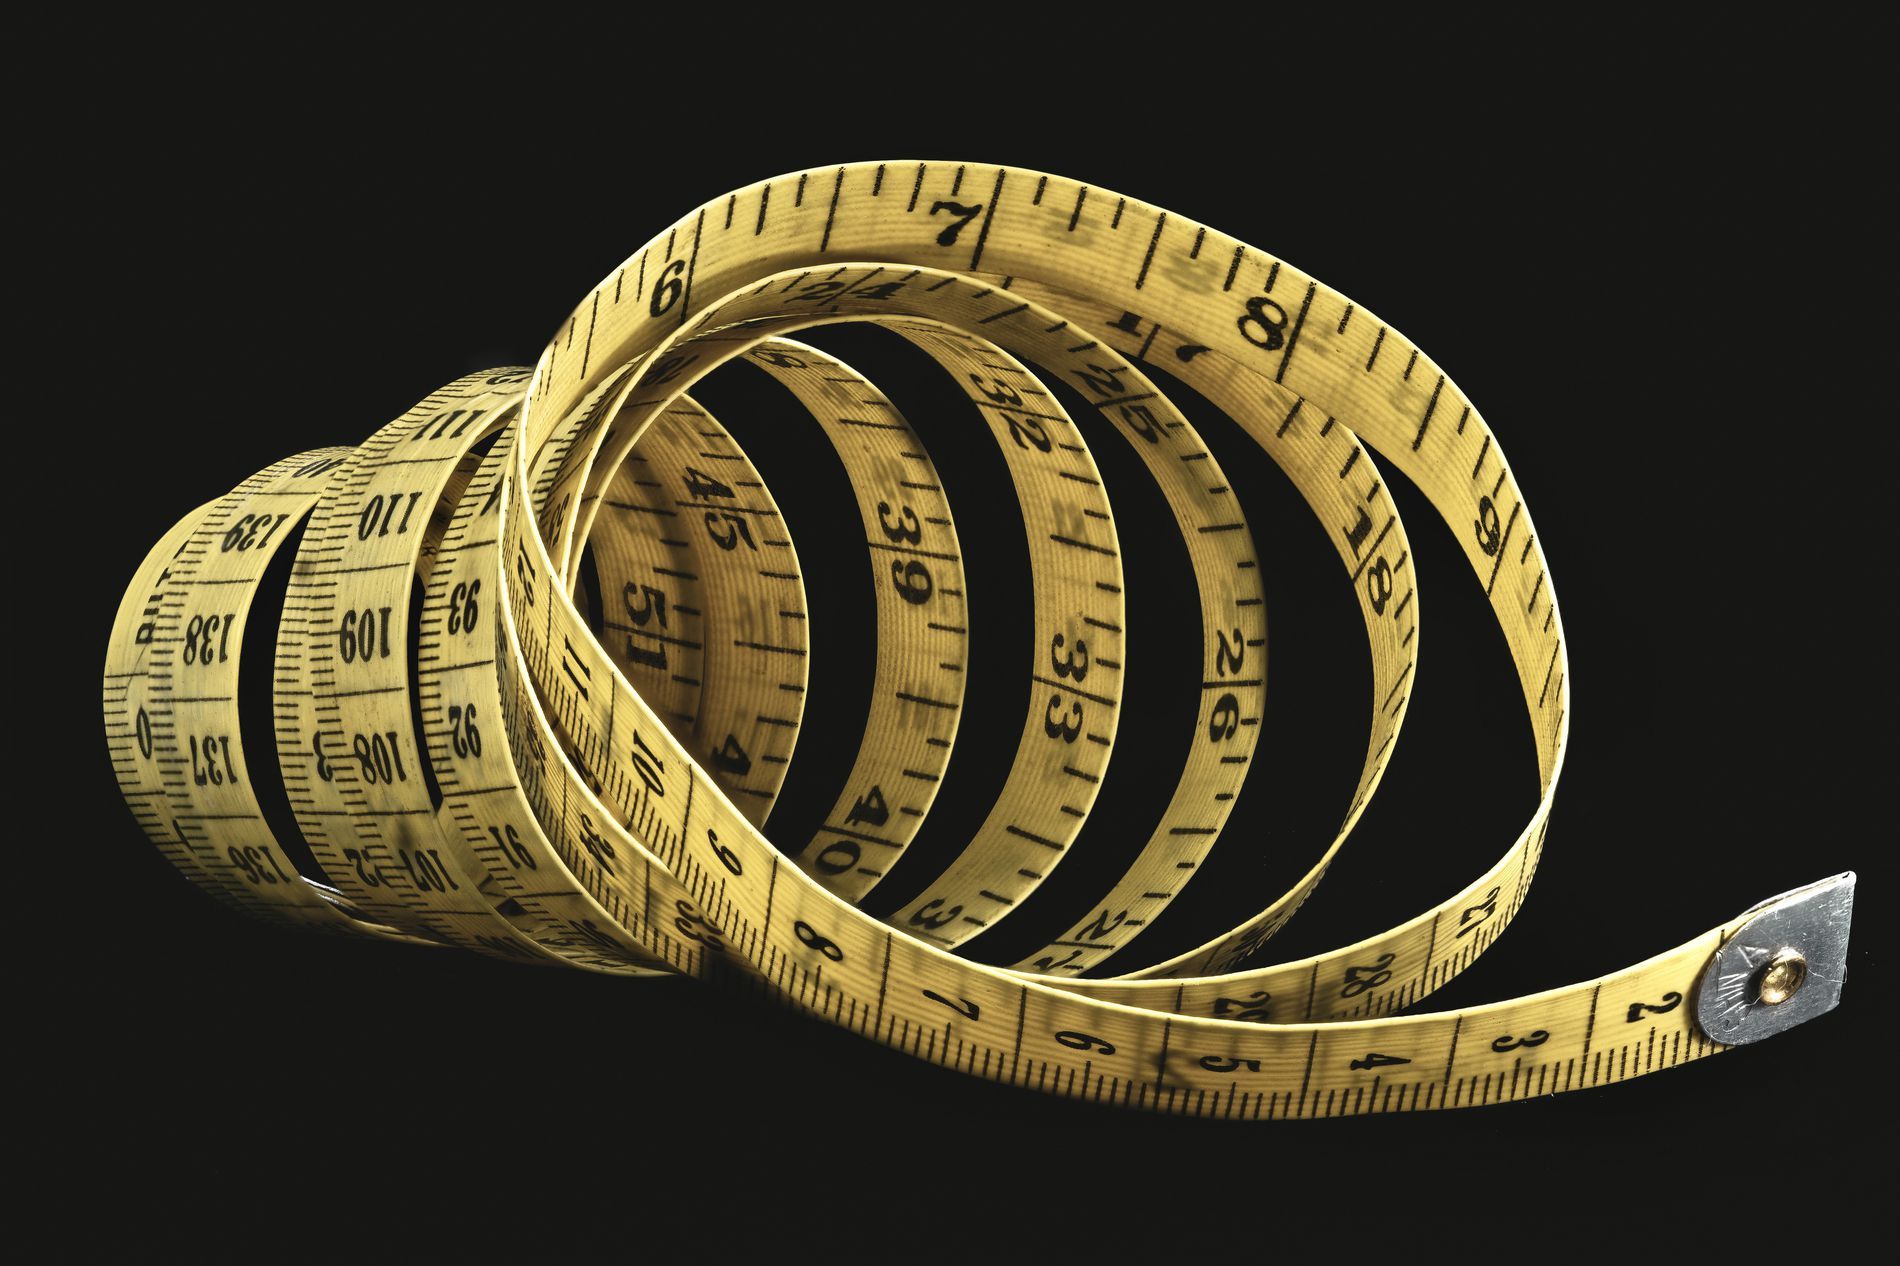
Classic tape measure
The image depicts a yellow tape measure wound in a spiral against a dark background. The tape has black markings and numbers, and a small metal tip. The spiral pattern creates a distinctive visual effect, suggesting depth and dimension. The light is focused on the tape, making it appear clear, and giving it a classic look.
A close-up of a rolled yellow measuring tape against a black background. The numbers and markings on the tape are clear. The yellow color of the tape contrasts with the dark background. The metal tip at the end of the tape gives it a subtle metallic sheen and reflects some of the light. This scene can be classified as a simple abstract still life.
Labels: Chart, Plot, Wristwatch, Accessories, Jewelry, background, Tape measure
Camera: Canon Canon EOS 5D Mark III
Lens: EF100mm f/2.8 Macro USM
Aperture: F5.6
Exposure: 1/20 sec
ISO: 100
Focal length: 100